Croatian Apoxyomenos

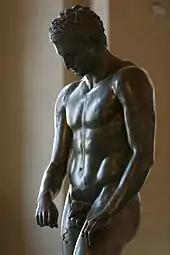
Torso

A similar statue was found in 1896 in Ephesus, in present-day Turkey, and is now held by the Kunsthistorisches Museum in Vienna. "Croatian Apoxyomenos" is different from the Vatican Apoxyomenos made by Lysippos, primarily because the Croatian keeps his hands at the level of the hip and not the forearm. A larger number of fragmentary findings of this type suggests the popularity of the figure in antiquity. The Vatican Apoxyomenos may have been created as a variation on the Lysippos theme style. Of the eight known Apoxyomenos statues, the Croatian one is the most complete and best preserved.